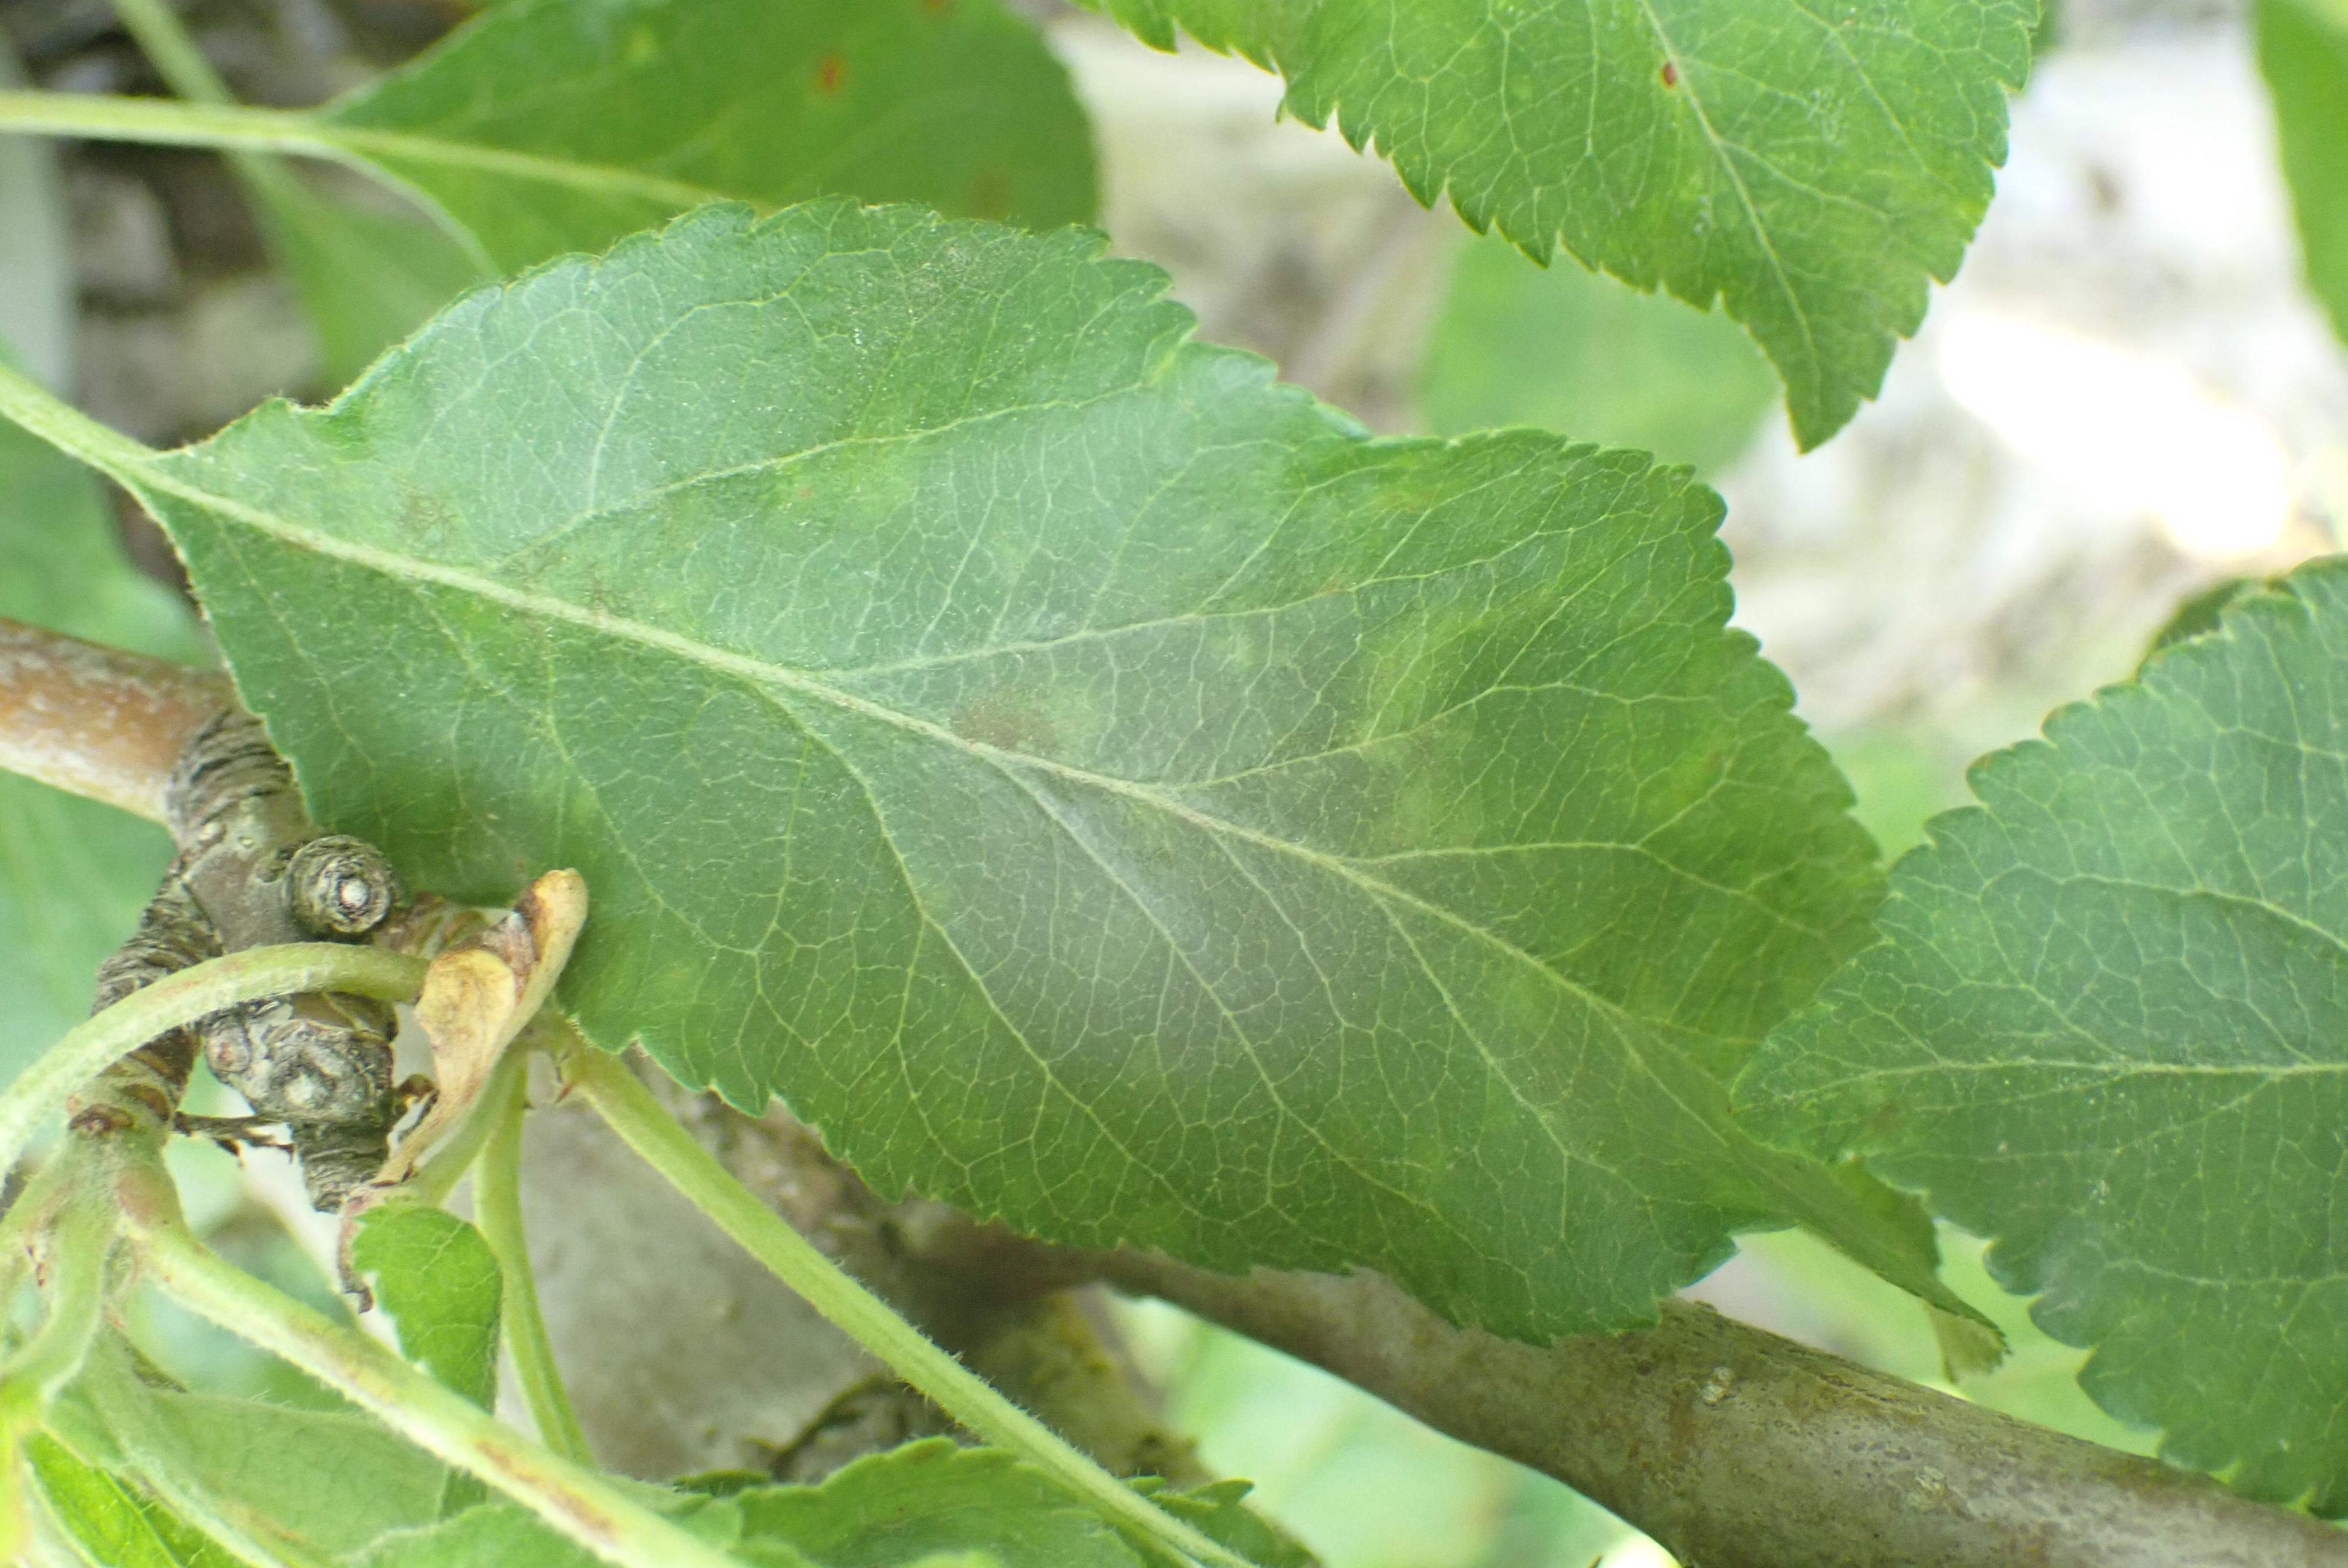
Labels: scab